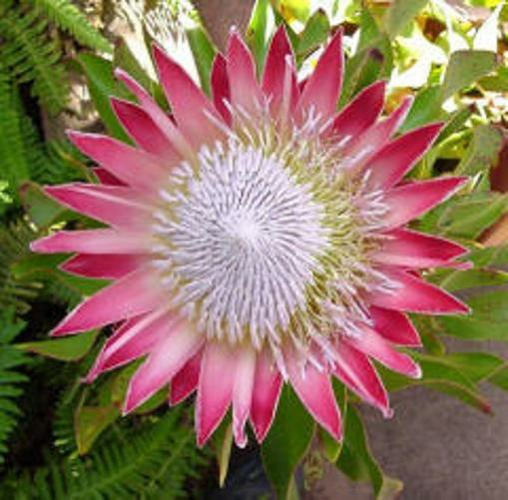
Flower: king protea